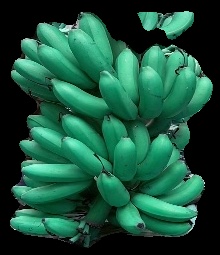
Variety: rasbale
Grade: grade1